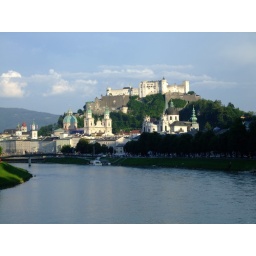
Nice pic of Salzburg on a bridge over the Salzach river